Yassi Pressman

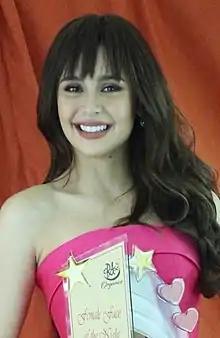
Yassi at the 2018 PMPC Star Awards for Television

Yasmin Isabel "Yassi" Pressman (born 11 May 1995) is a Filipino model, actress, television personality, singer, and dancer. As a dancer, she was given a break in her career for portraying antagonistic roles before rising to prominence after portraying Alyana Arevalo in the hit series "FPJ's Ang Probinsyano".